Ivan Zhevakhov

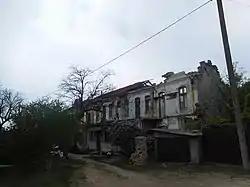
Abandoned manor of Ivan Zhevakhov in Lativka village, Odessa Oblast

Zhevakhov joined the military service as a cadet of the Ukrainian hussar regiment in 1775 and received his first major military experience in fighting with the Trans-Kubanian Circassians in 1777. He then fought in the Russo-Turkish War (1787–1792) and was wounded when storming Ochakov in 1789. Having fought in Poland in 1792, Zhevakhov was promoted to colonel in 1800 and then participated in the wars against Napoleonic France from 1805 to 1807.